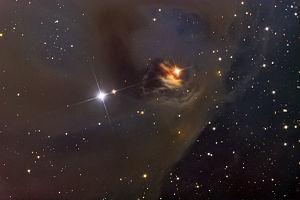
NGC 1555 est une nébuleuse variable par réflexion située dans la constellation du Taureau. Cette nébuleuse est éclairée par l'étoile variable T Tauri. On considère que NGC 1555 est un objet Herbig-Haro associé au système tripe de T Tauri.